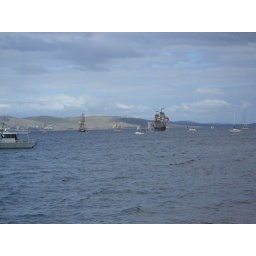
Some of the boats and ships in the Parade of Sail kicking off the 2007 Australian Wooden Boat Festival.